San Salvador

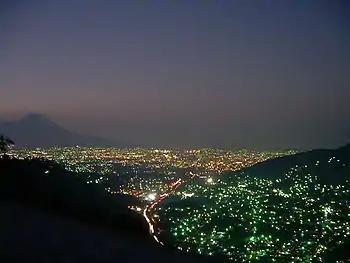
San Salvador as darkness descends on the greater metropolitan area.

In January 1885, during the presidency of Rafael Zaldívar, a group of businessmen and the president's family contributed funds for building the Sara Zaldivar Asylum for Indigents and the Elderly. In 1902, the Hospital Rosales was built, named after its benefactor, Jose Rosales, a banker who gave his fortune to the hospital and to the orphanage. The hospital's construction was begun by president Carlos Ezeta and finished during the presidency of Tomás Regalado. In 1905, president Pedro José Escalón initiated construction of the National Palace funded by coffee exportation taxes. The "Monumento a los Próceres de 1811" (Monument to the Heroes of 1811), located in the Plaza Libertad, and the Teatro Nacional de El Salvador were built in 1911 during Manuel Enrique Araujo's presidency.